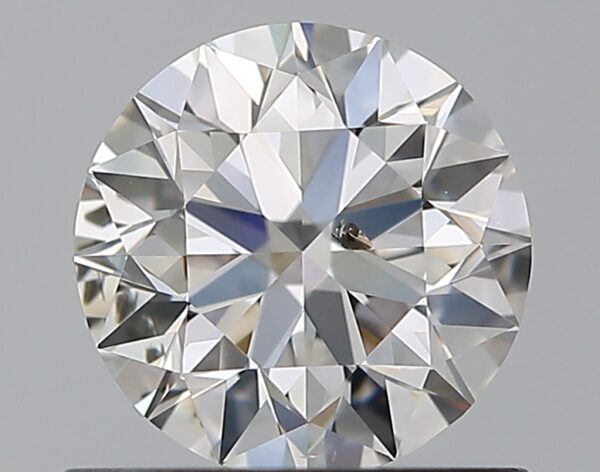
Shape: round
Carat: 0.75
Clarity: SI2
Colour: E
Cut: EX
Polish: EX
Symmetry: VG
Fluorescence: N
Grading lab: GIA
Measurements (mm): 5.75 x 5.78 x 3.62